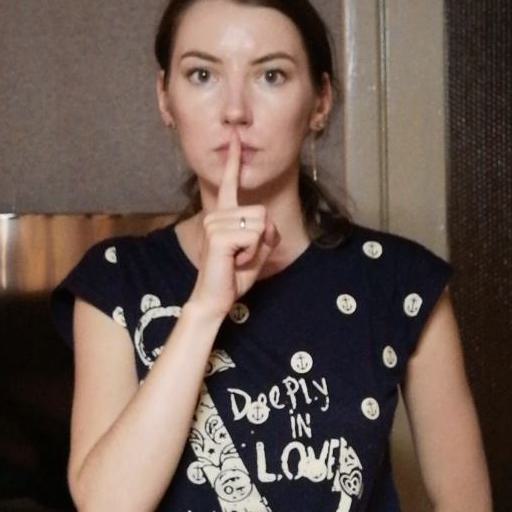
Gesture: mute